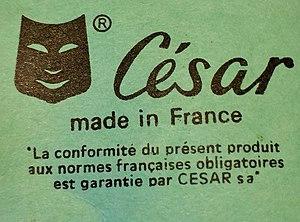
Etiquette présente sur les masques de la marque César
Les masques César sont des masques faits de plastiques, connus principalement pour représenter des personnages de séries et de dessins animés. Ils sont créés par le Groupe César, duquel ils tiennent leur nom. La marque est exploitée par la société César.